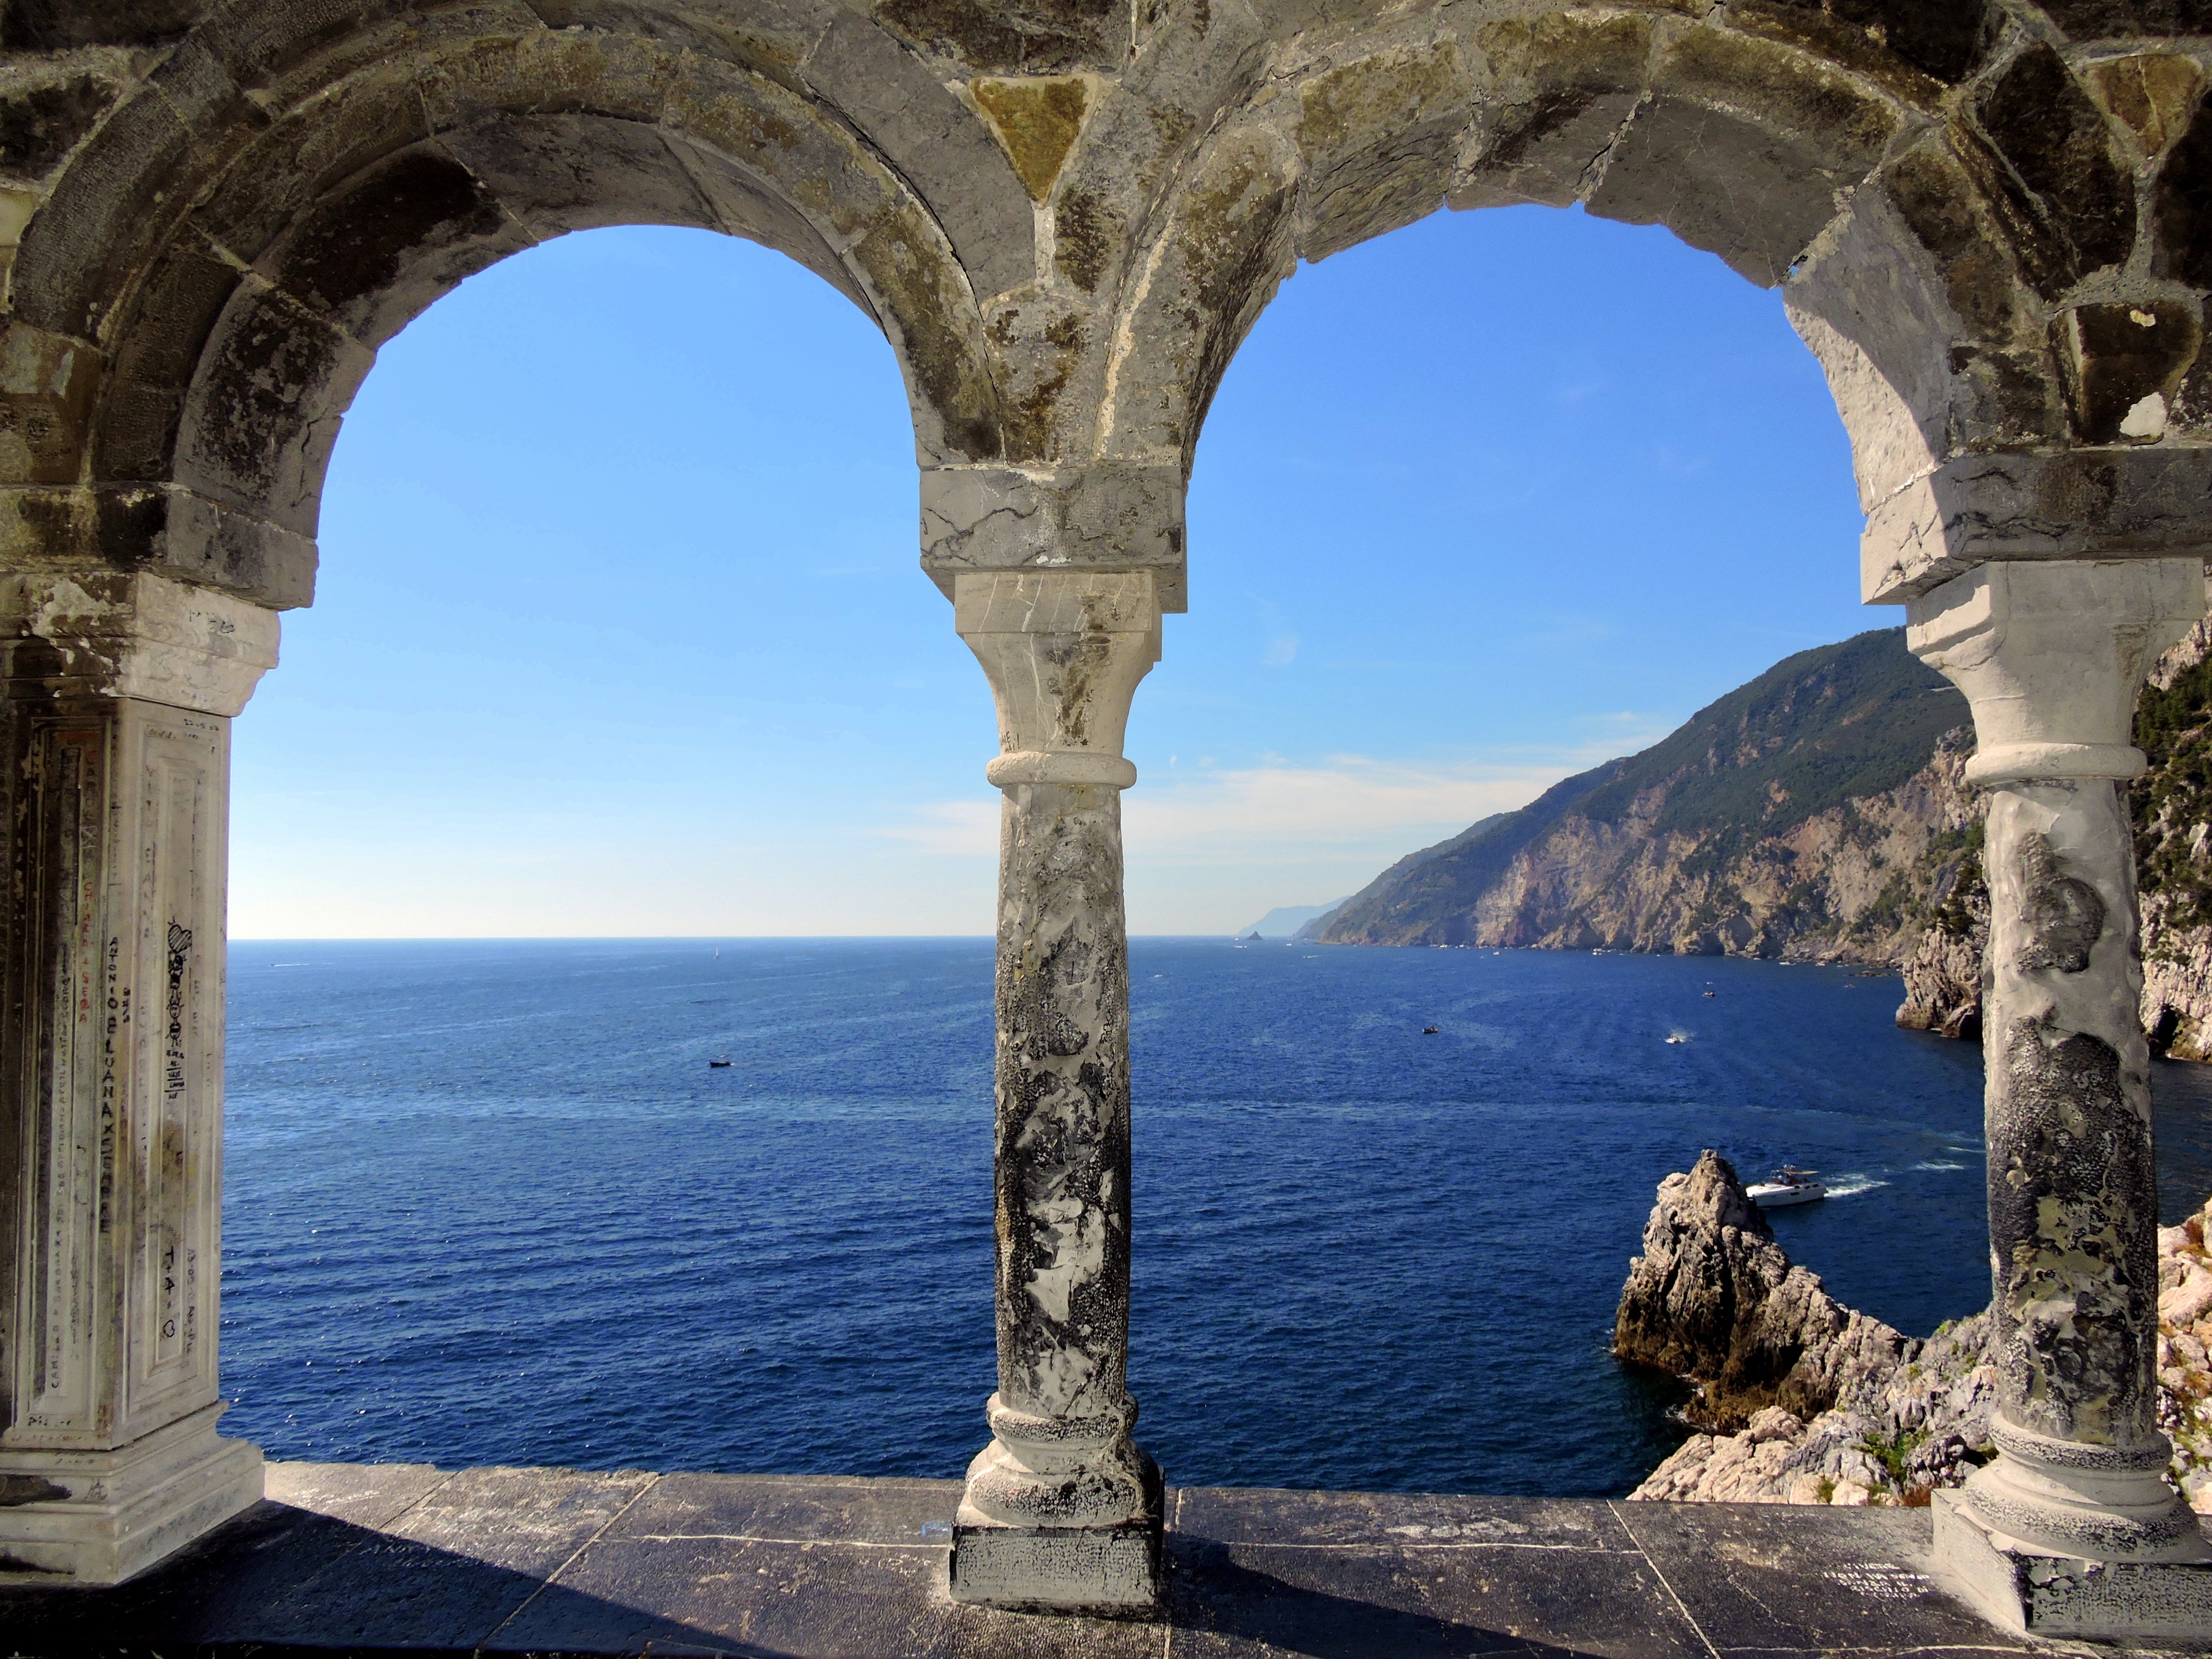
sea, rock, mountain, architecture, sky, window, vacation, formation, arch, column, landmark, italy, blue, tourism, temple, ruins, monastery, liguria, scoglio, ancient history, porto venere